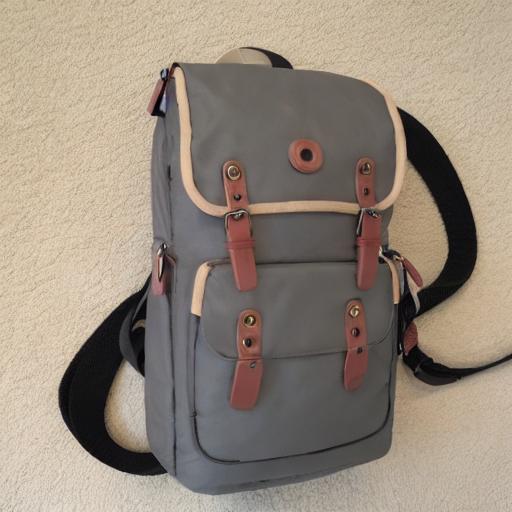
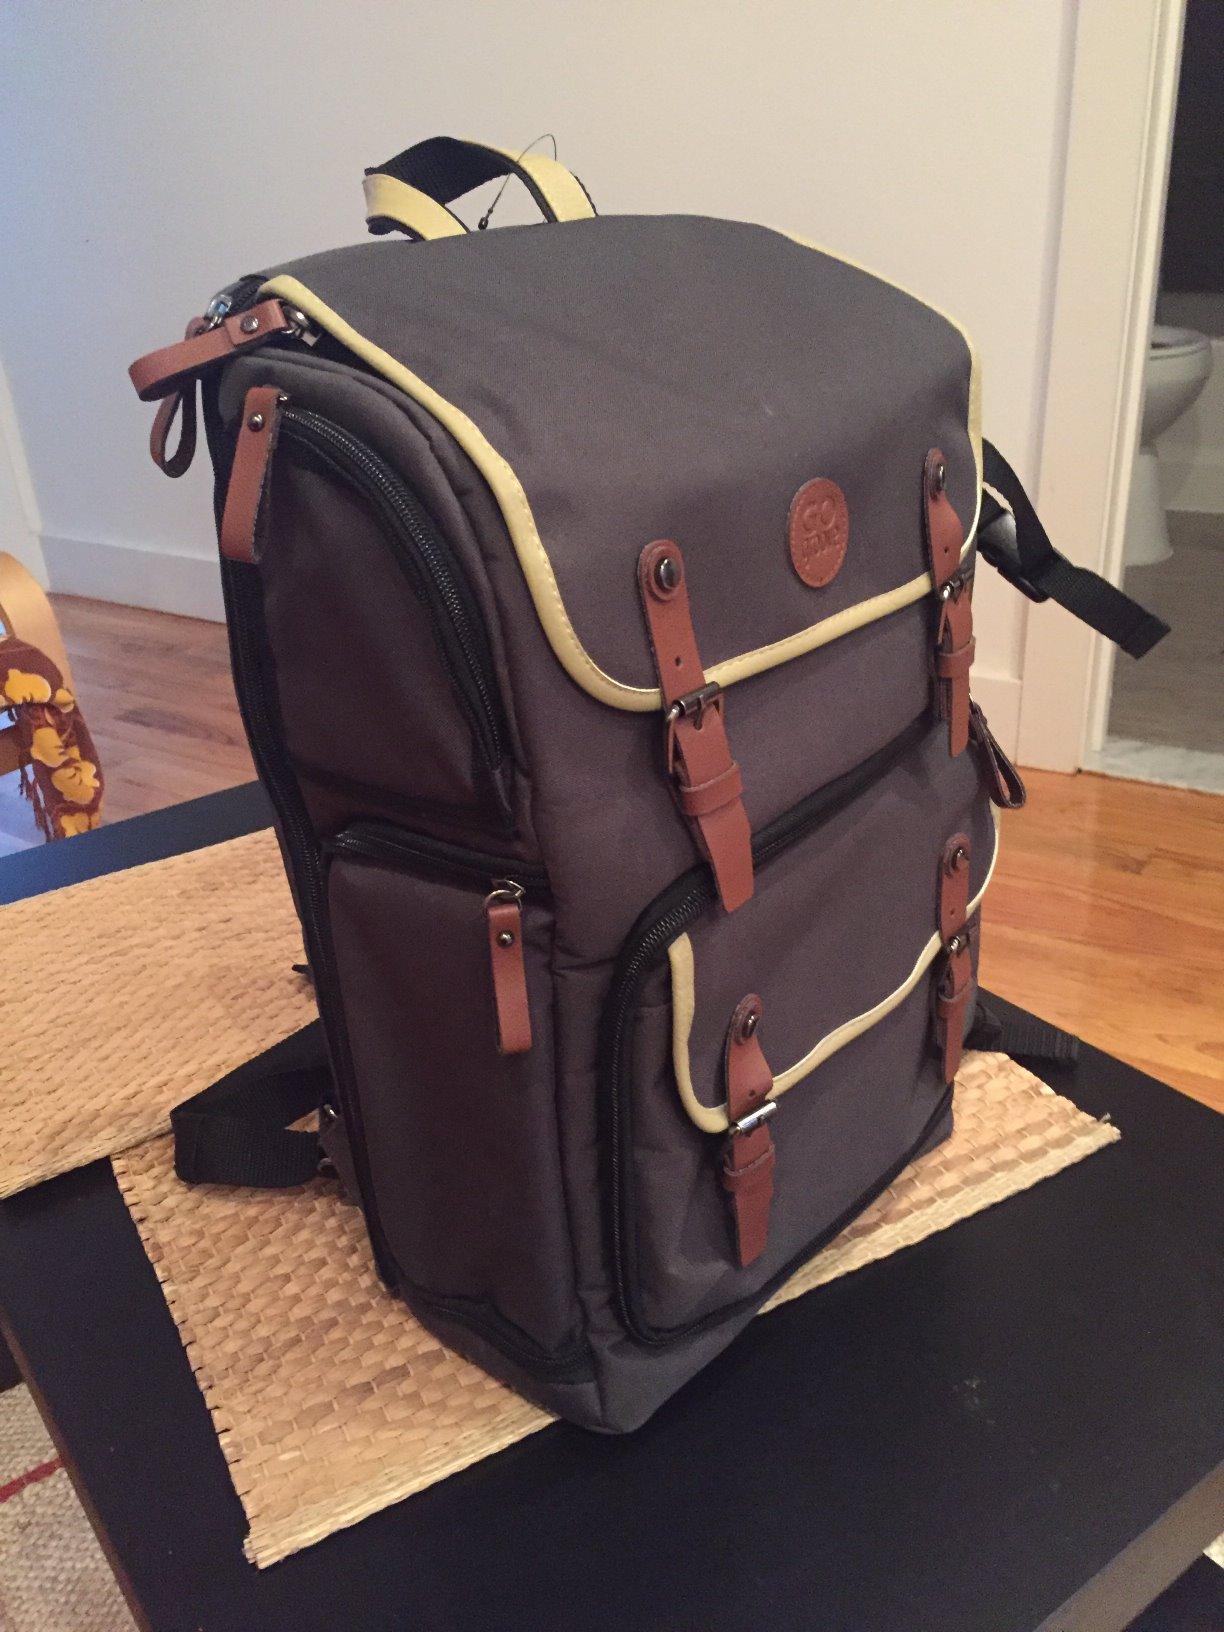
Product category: bag
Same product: no